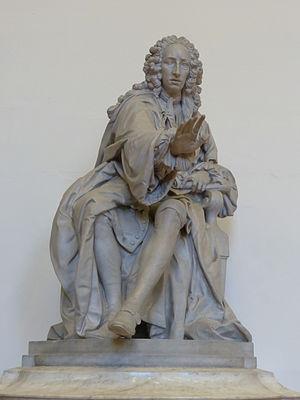
Duncan Forbes de Culloden est un avocat écossais et homme politique whig qui siège à la Chambre des communes de 1721 à 1737. En tant que lord-président et juriste écossais, il joue un rôle majeur dans la répression du soulèvement jacobite de 1745.